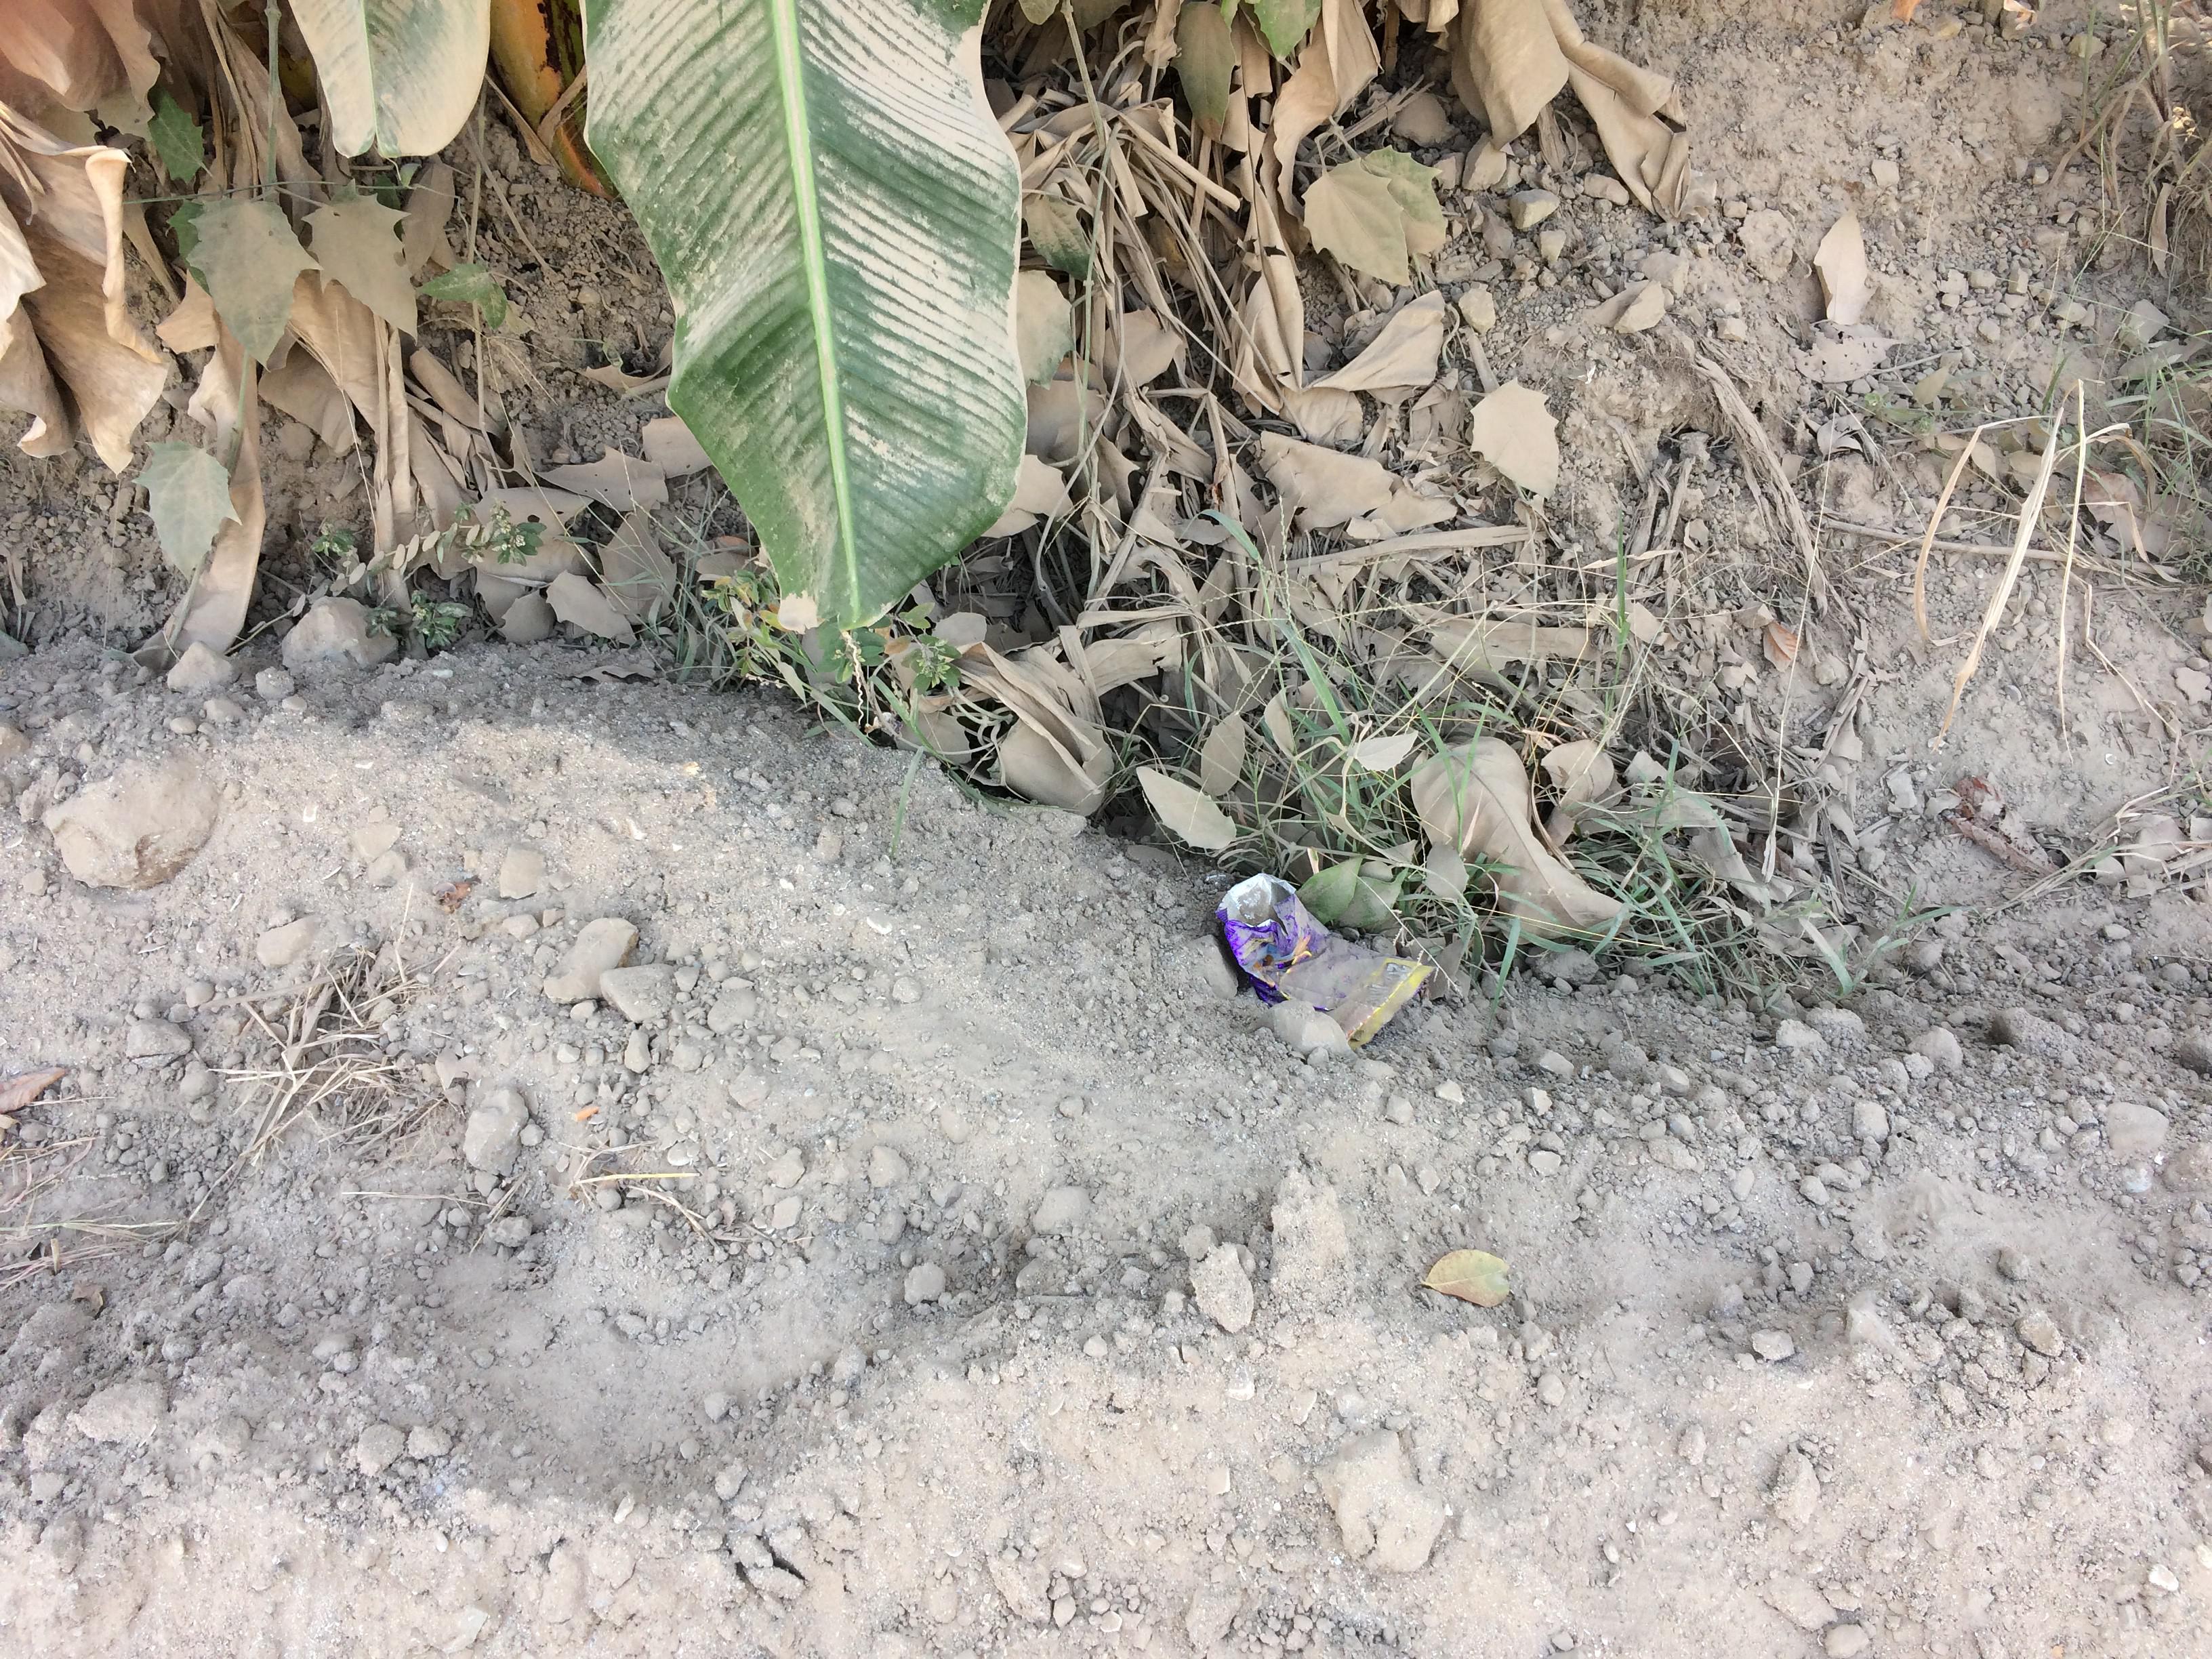
Object: Other plastic wrapper (Plastic bag & wrapper)